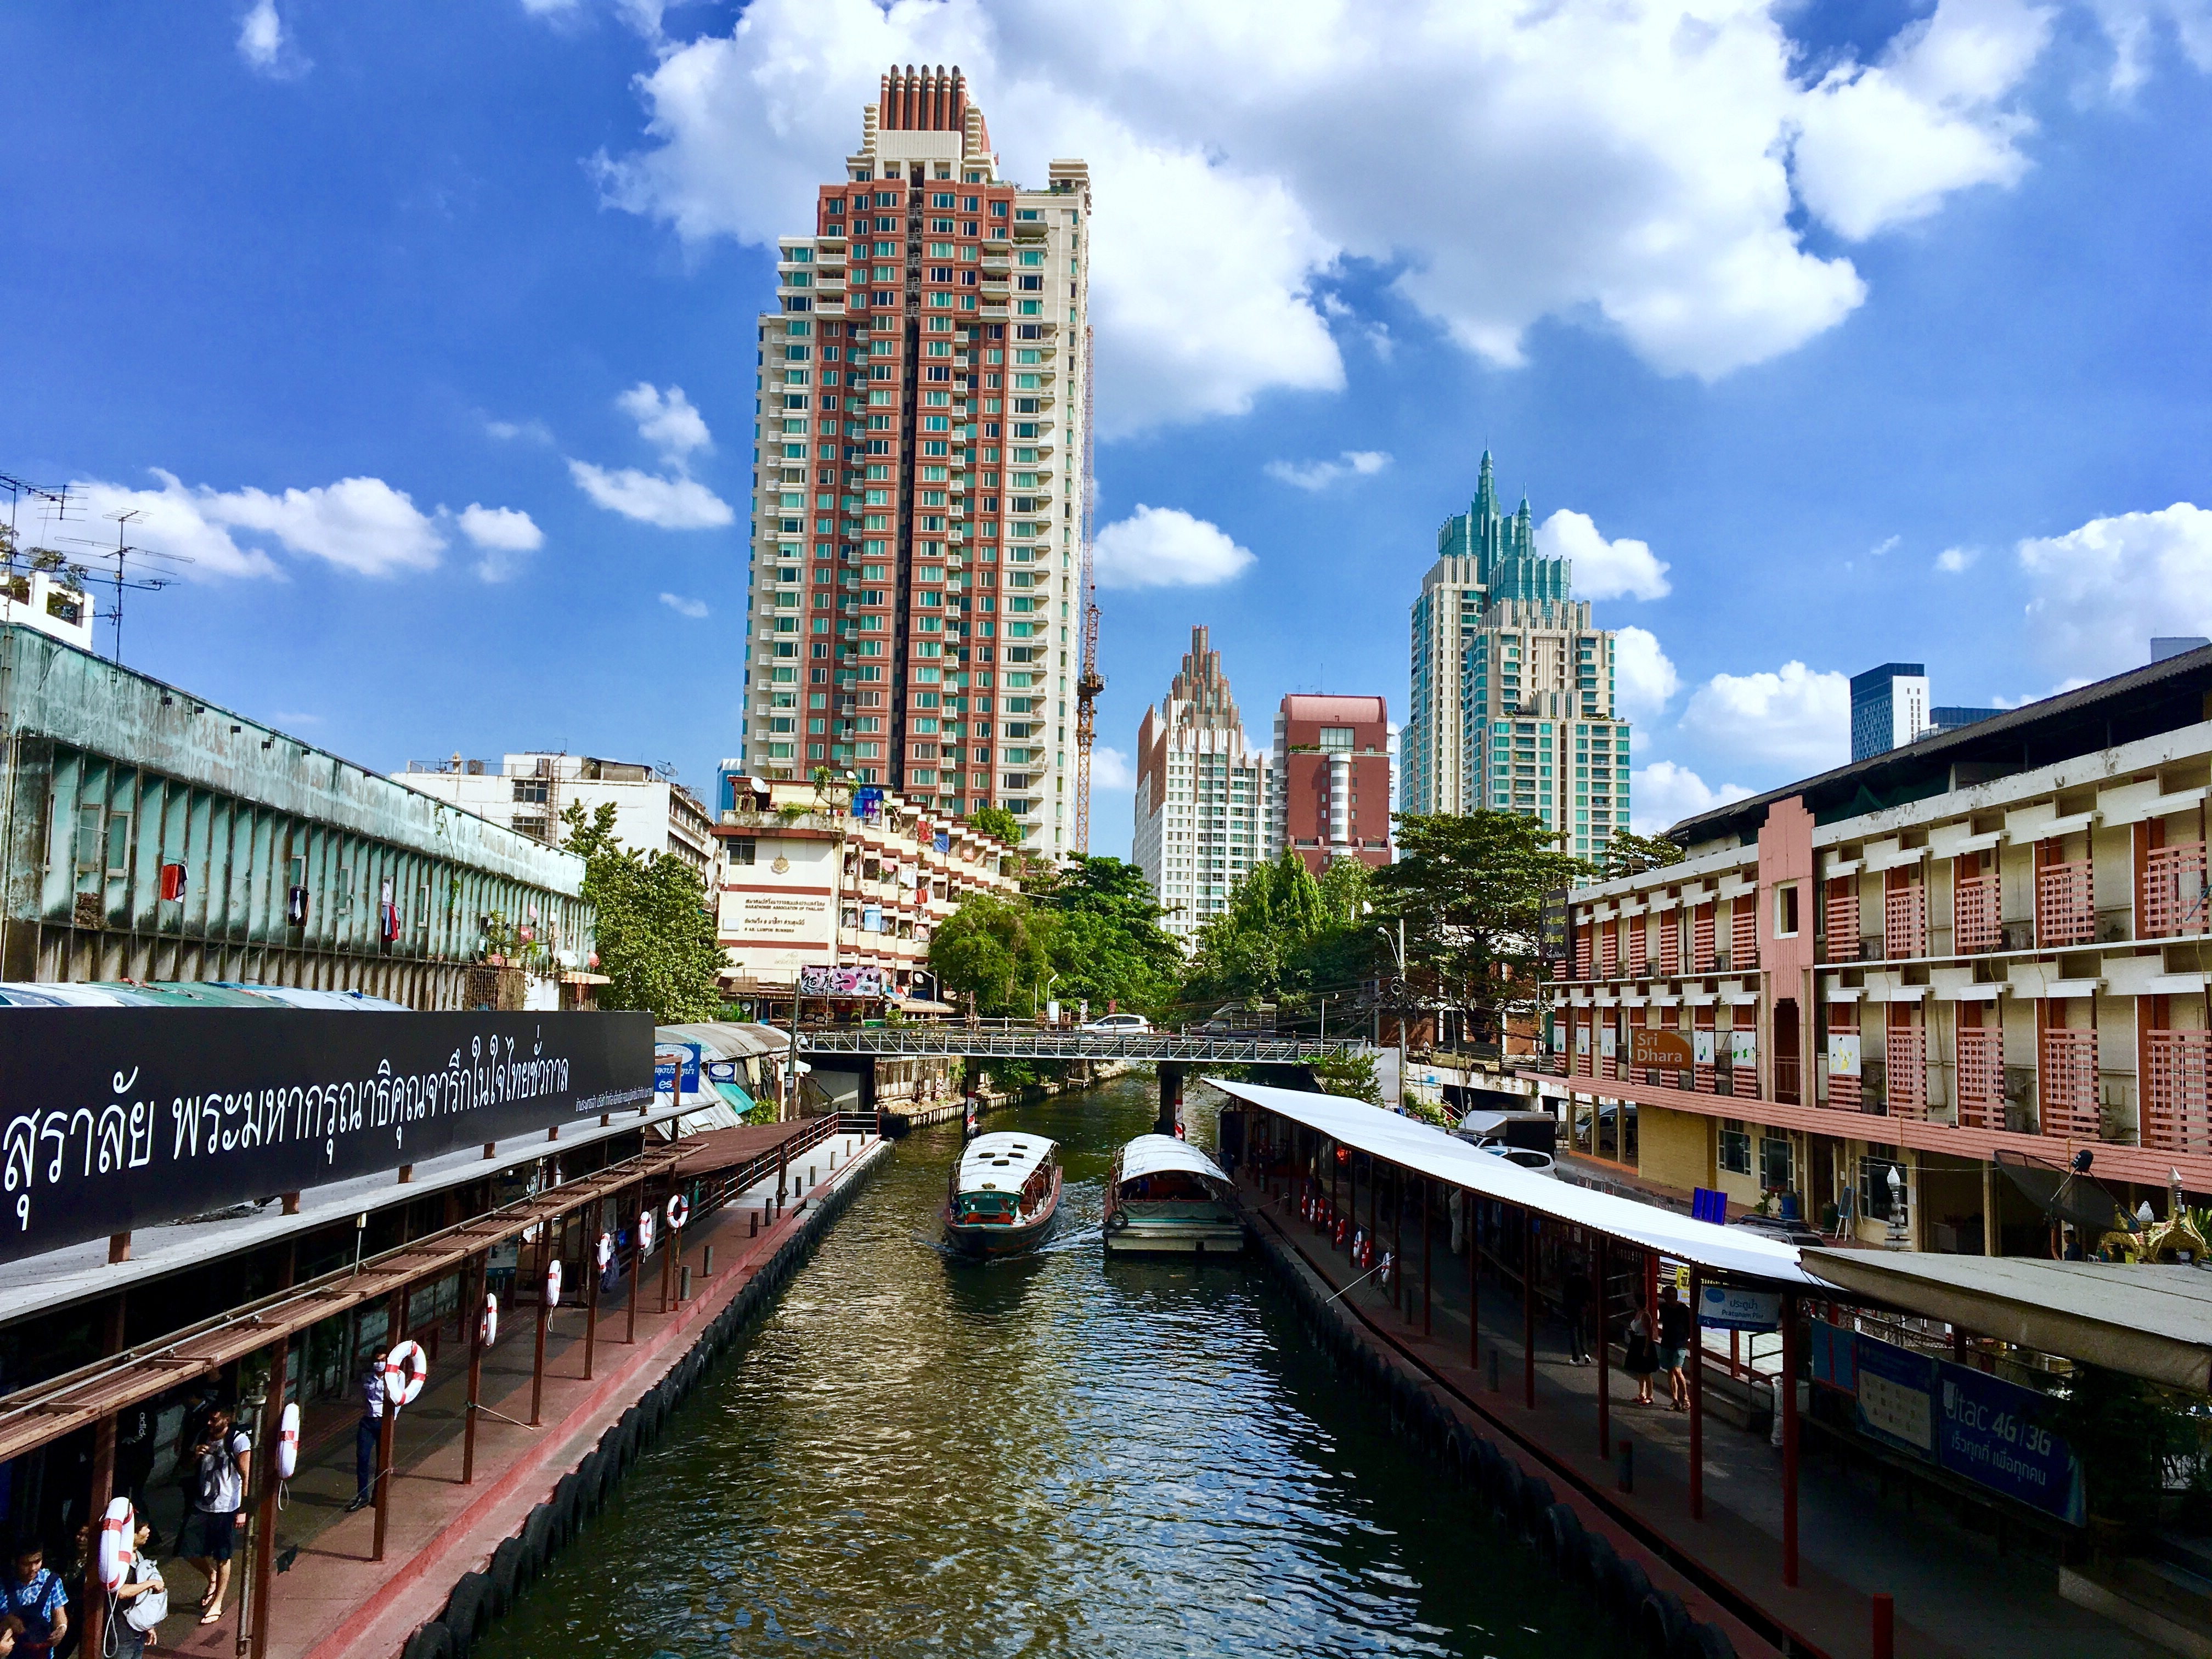
sky, skyline, city, skyscraper, river, canal, cityscape, downtown, reflection, vehicle, tower, community, landmark, tourism, waterway, tower block, bangkok, metropolis, urban area, geographical feature, human settlement, metropolitan area